Eckartshausen-Ilshofen station

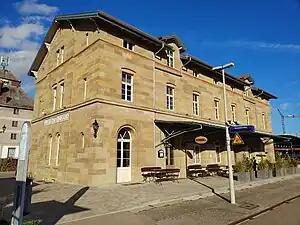

Eckartshausen-Ilshofen station is a railway station in the Eckartshausen district of the municipality of Ilshofen, located in the Schwäbisch Hall district in Baden-Württemberg, Germany.